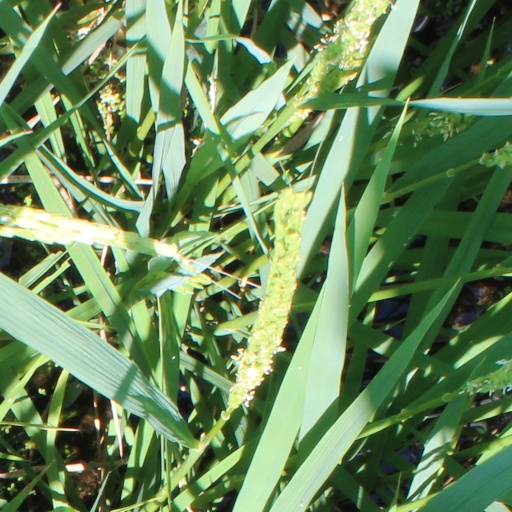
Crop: rice